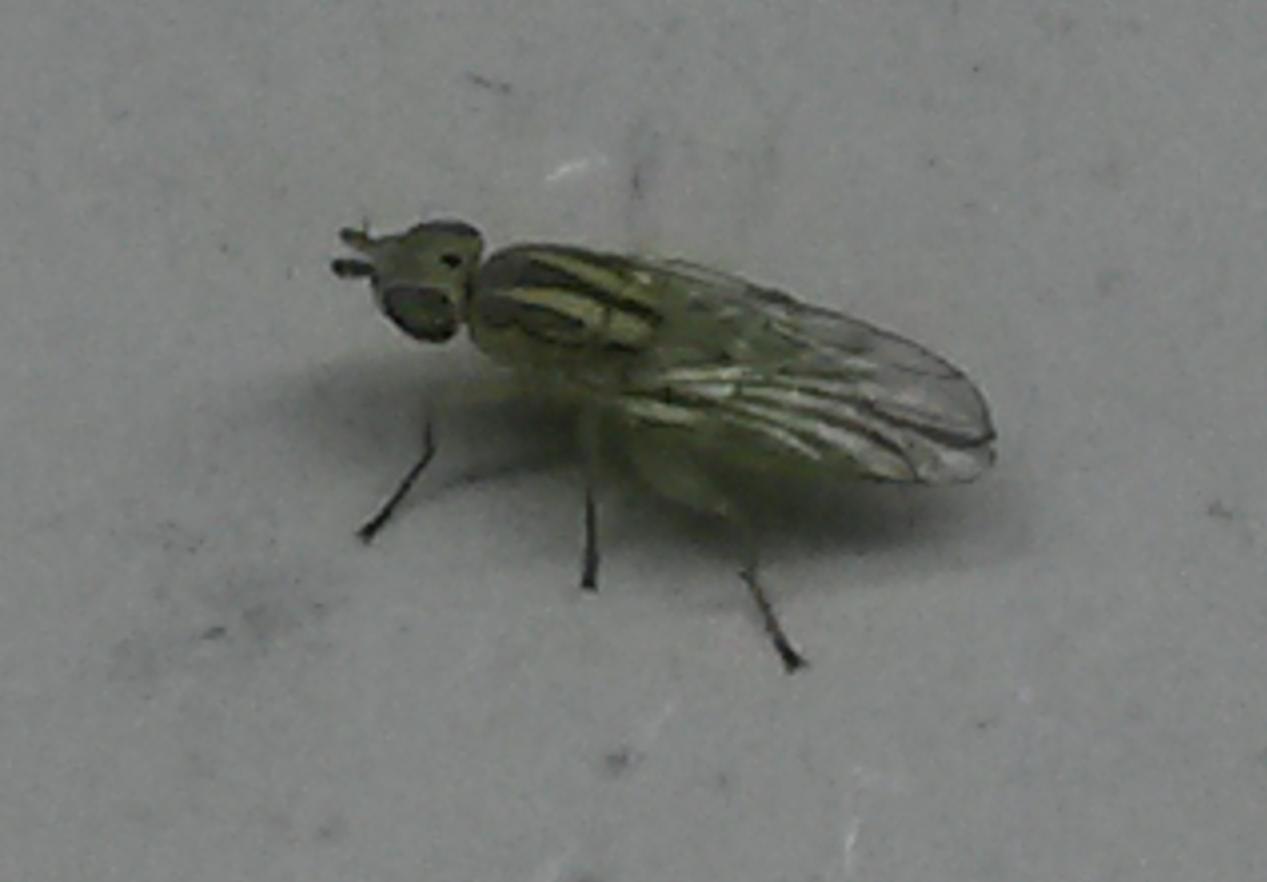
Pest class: occasional_pest